Missionary

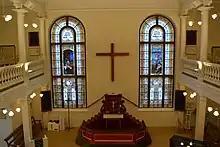
"Lähetyskirkko", a Christian mission church in Ullanlinna, Helsinki, Finland

A Christian missionary can be defined as "one who is to witness across cultures". The Lausanne Congress of 1974, defined the term, related to Christian mission as, "to form a viable indigenous church-planting movement". Missionaries can be found in many countries around the world.